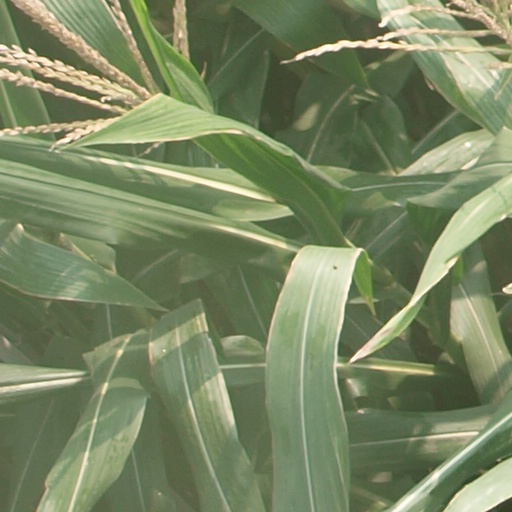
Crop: maize; corn